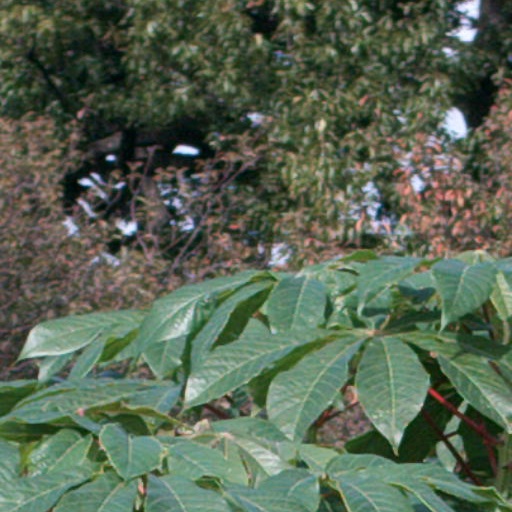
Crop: cassava